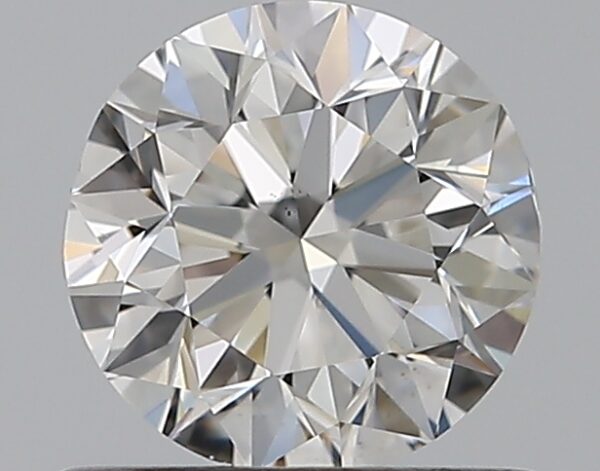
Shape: round
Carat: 0.7
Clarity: VS2
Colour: F
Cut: VG
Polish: EX
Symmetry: VG
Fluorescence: N
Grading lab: GIA
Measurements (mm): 5.5 x 5.56 x 3.58